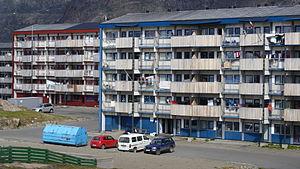
Sisimiut est une ville située dans le centre-ouest du Groenland, sur la côte est du détroit de Davis, à environ 320 km au nord de la capitale, Nuuk. Sisimiut signifie en groenlandais « la colonie près des terriers de renard ». Lors de la fondation de la ville, les Danois lui donnèrent le nom d'Holsteinsborg. La commune est le centre administratif de la municipalité de Qeqqata et la deuxième plus grande ville du Groenland, avec une population de 5 509 habitants en 2019. L'emplacement actuel de la ville a été habité durant les 4 500 dernières années. Les premiers habitants furent les peuples inuits de la culture de Saqqaq, de la culture de Dorset, puis de la culture de Thulé. Les descendants de ces derniers forment la majorité de la population actuelle. De nombreux artéfacts de cette époque ont été retrouvés dans cette région, qui était, par le passé, favorisée par sa faune abondante, en particulier les mammifères marins. La population des Groenlandais modernes à Sisimiut est un mélange d'Inuits et de peuples danois, ces derniers s'étant établis pour la première fois dans la région dans les années 1720, sous la direction du missionnaire danois Hans Egede.